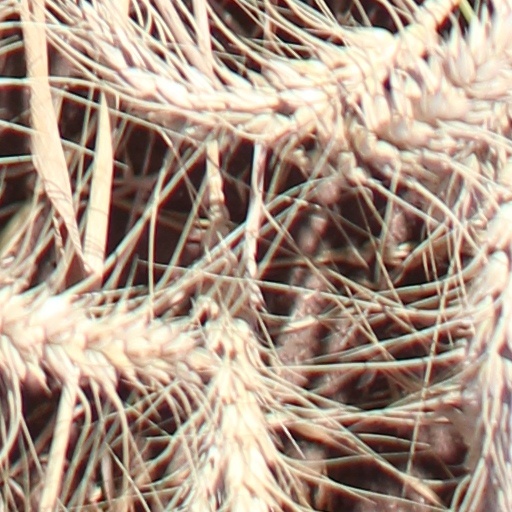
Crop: wheat